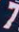
Number: 7